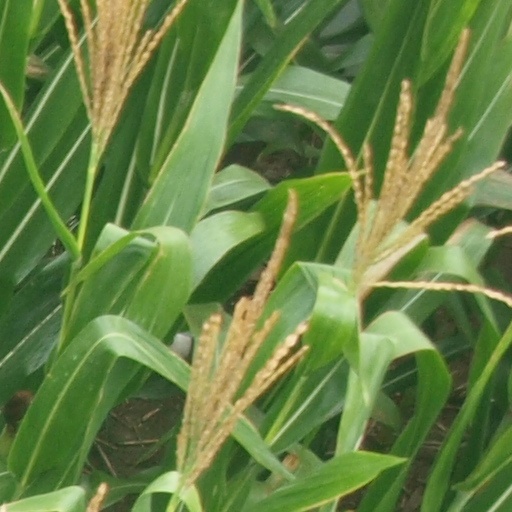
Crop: maize; corn